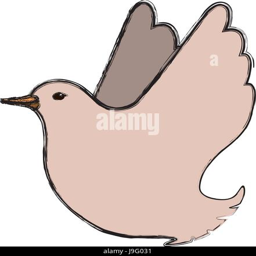
dove the bird of peace